Éric Pénicaud

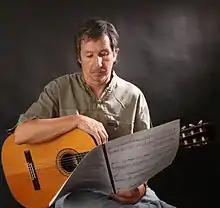

Éric Pénicaud (born 14 June 1952) is a French classical composer, classical guitarist and improviser.